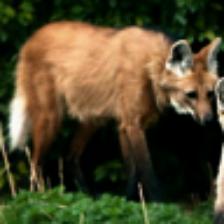
Label: NonHuman